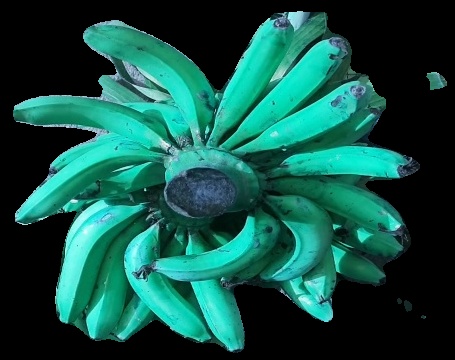
Variety: pachbale
Grade: grade3